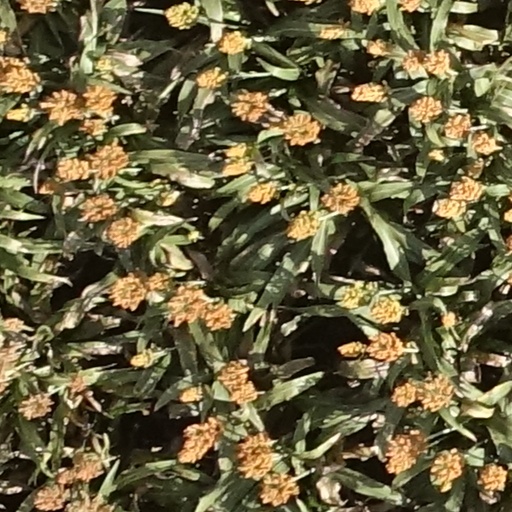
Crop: sorghum